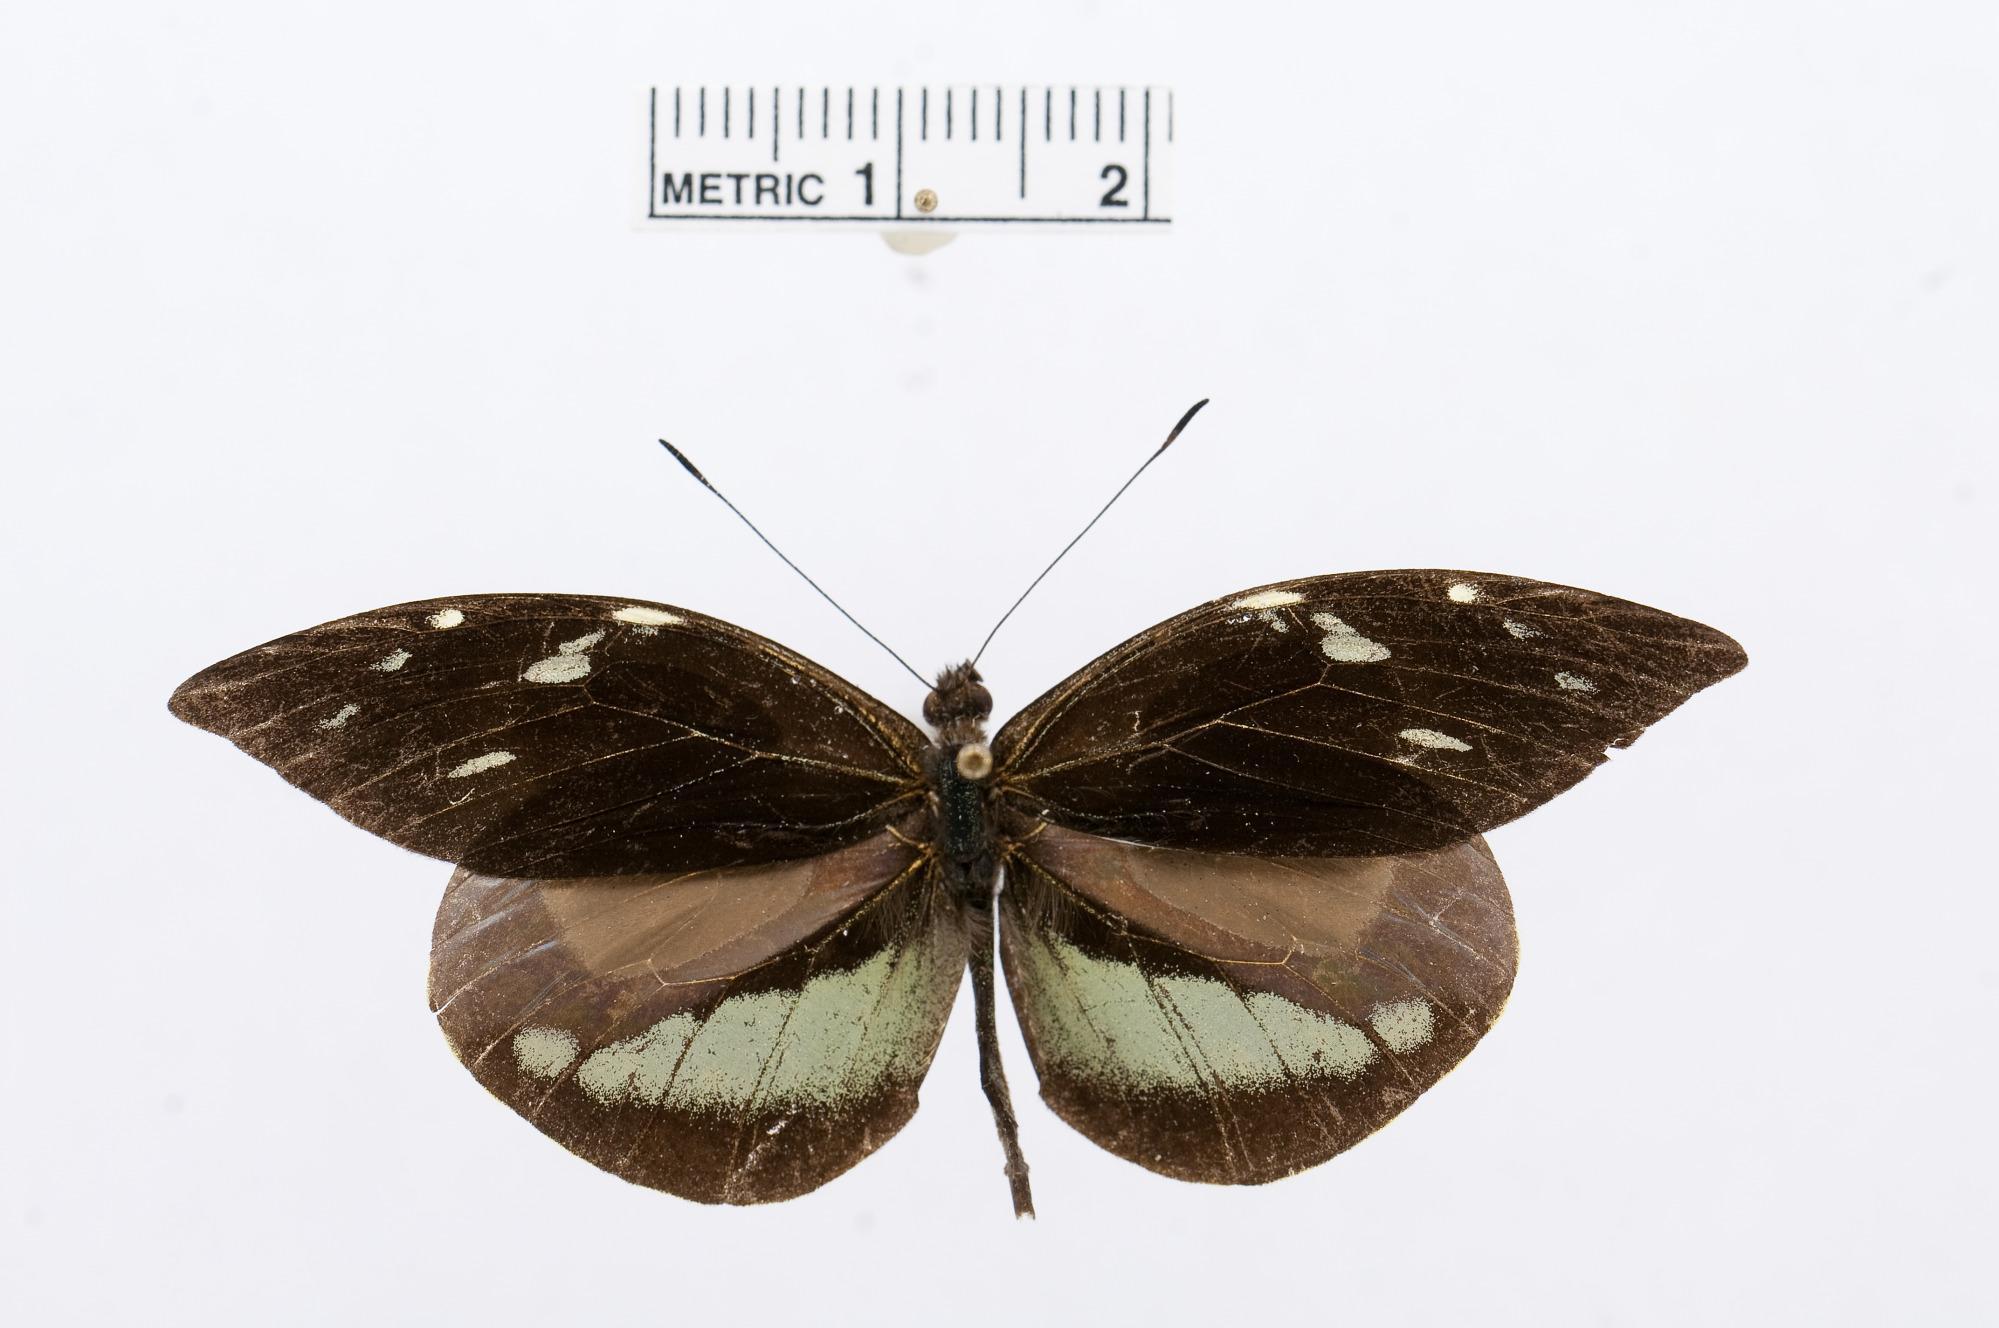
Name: Lieinix viridifascia
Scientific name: Lieinix viridifascia
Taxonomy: Animalia, Arthropoda, Hexapoda, Insecta, Lepidoptera, Pieridae, Dismorphiinae